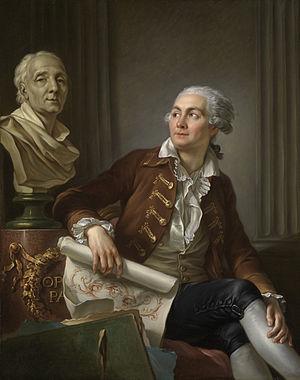
Jean-Simon Le Bouteux, dit Berthélemy, né le 5 mars 1743 à Laon, et mort le 1ᵉʳ mars 1811 à Paris, est un peintre français.